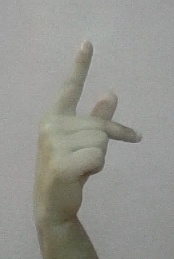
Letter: dha